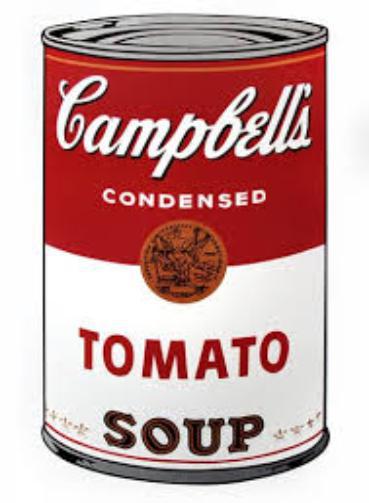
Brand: Campbells
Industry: Food